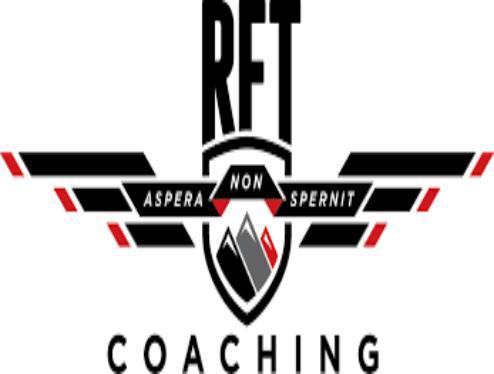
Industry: Transportation